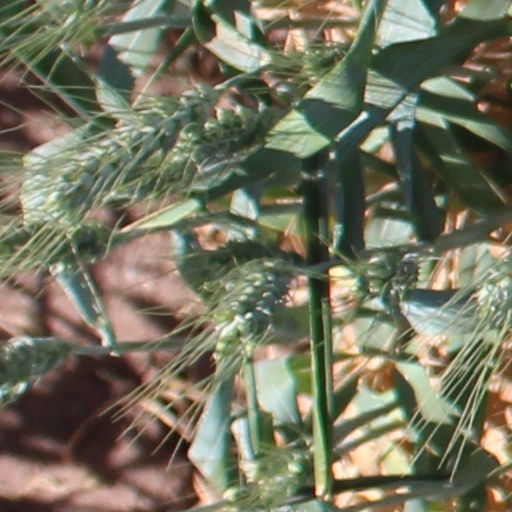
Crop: wheat